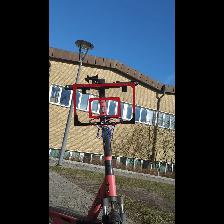
Label: NonHuman